Murders of John Brandenburg and Keith Bibbs

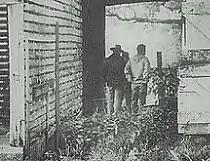
Indiana State Police investigators at the abandoned Lake Village farmhouse. October 19, 1983

Investigators discovered the partially decomposed bodies of four murder victims at this location. Each victim had been deceased for several months, and all four decedents had been partially buried, face upwards, with sections of the body of each victim remaining exposed above ground and loosely covered with leaves and soil, suggesting the murderer had made only rudimentary efforts to conceal each victim.